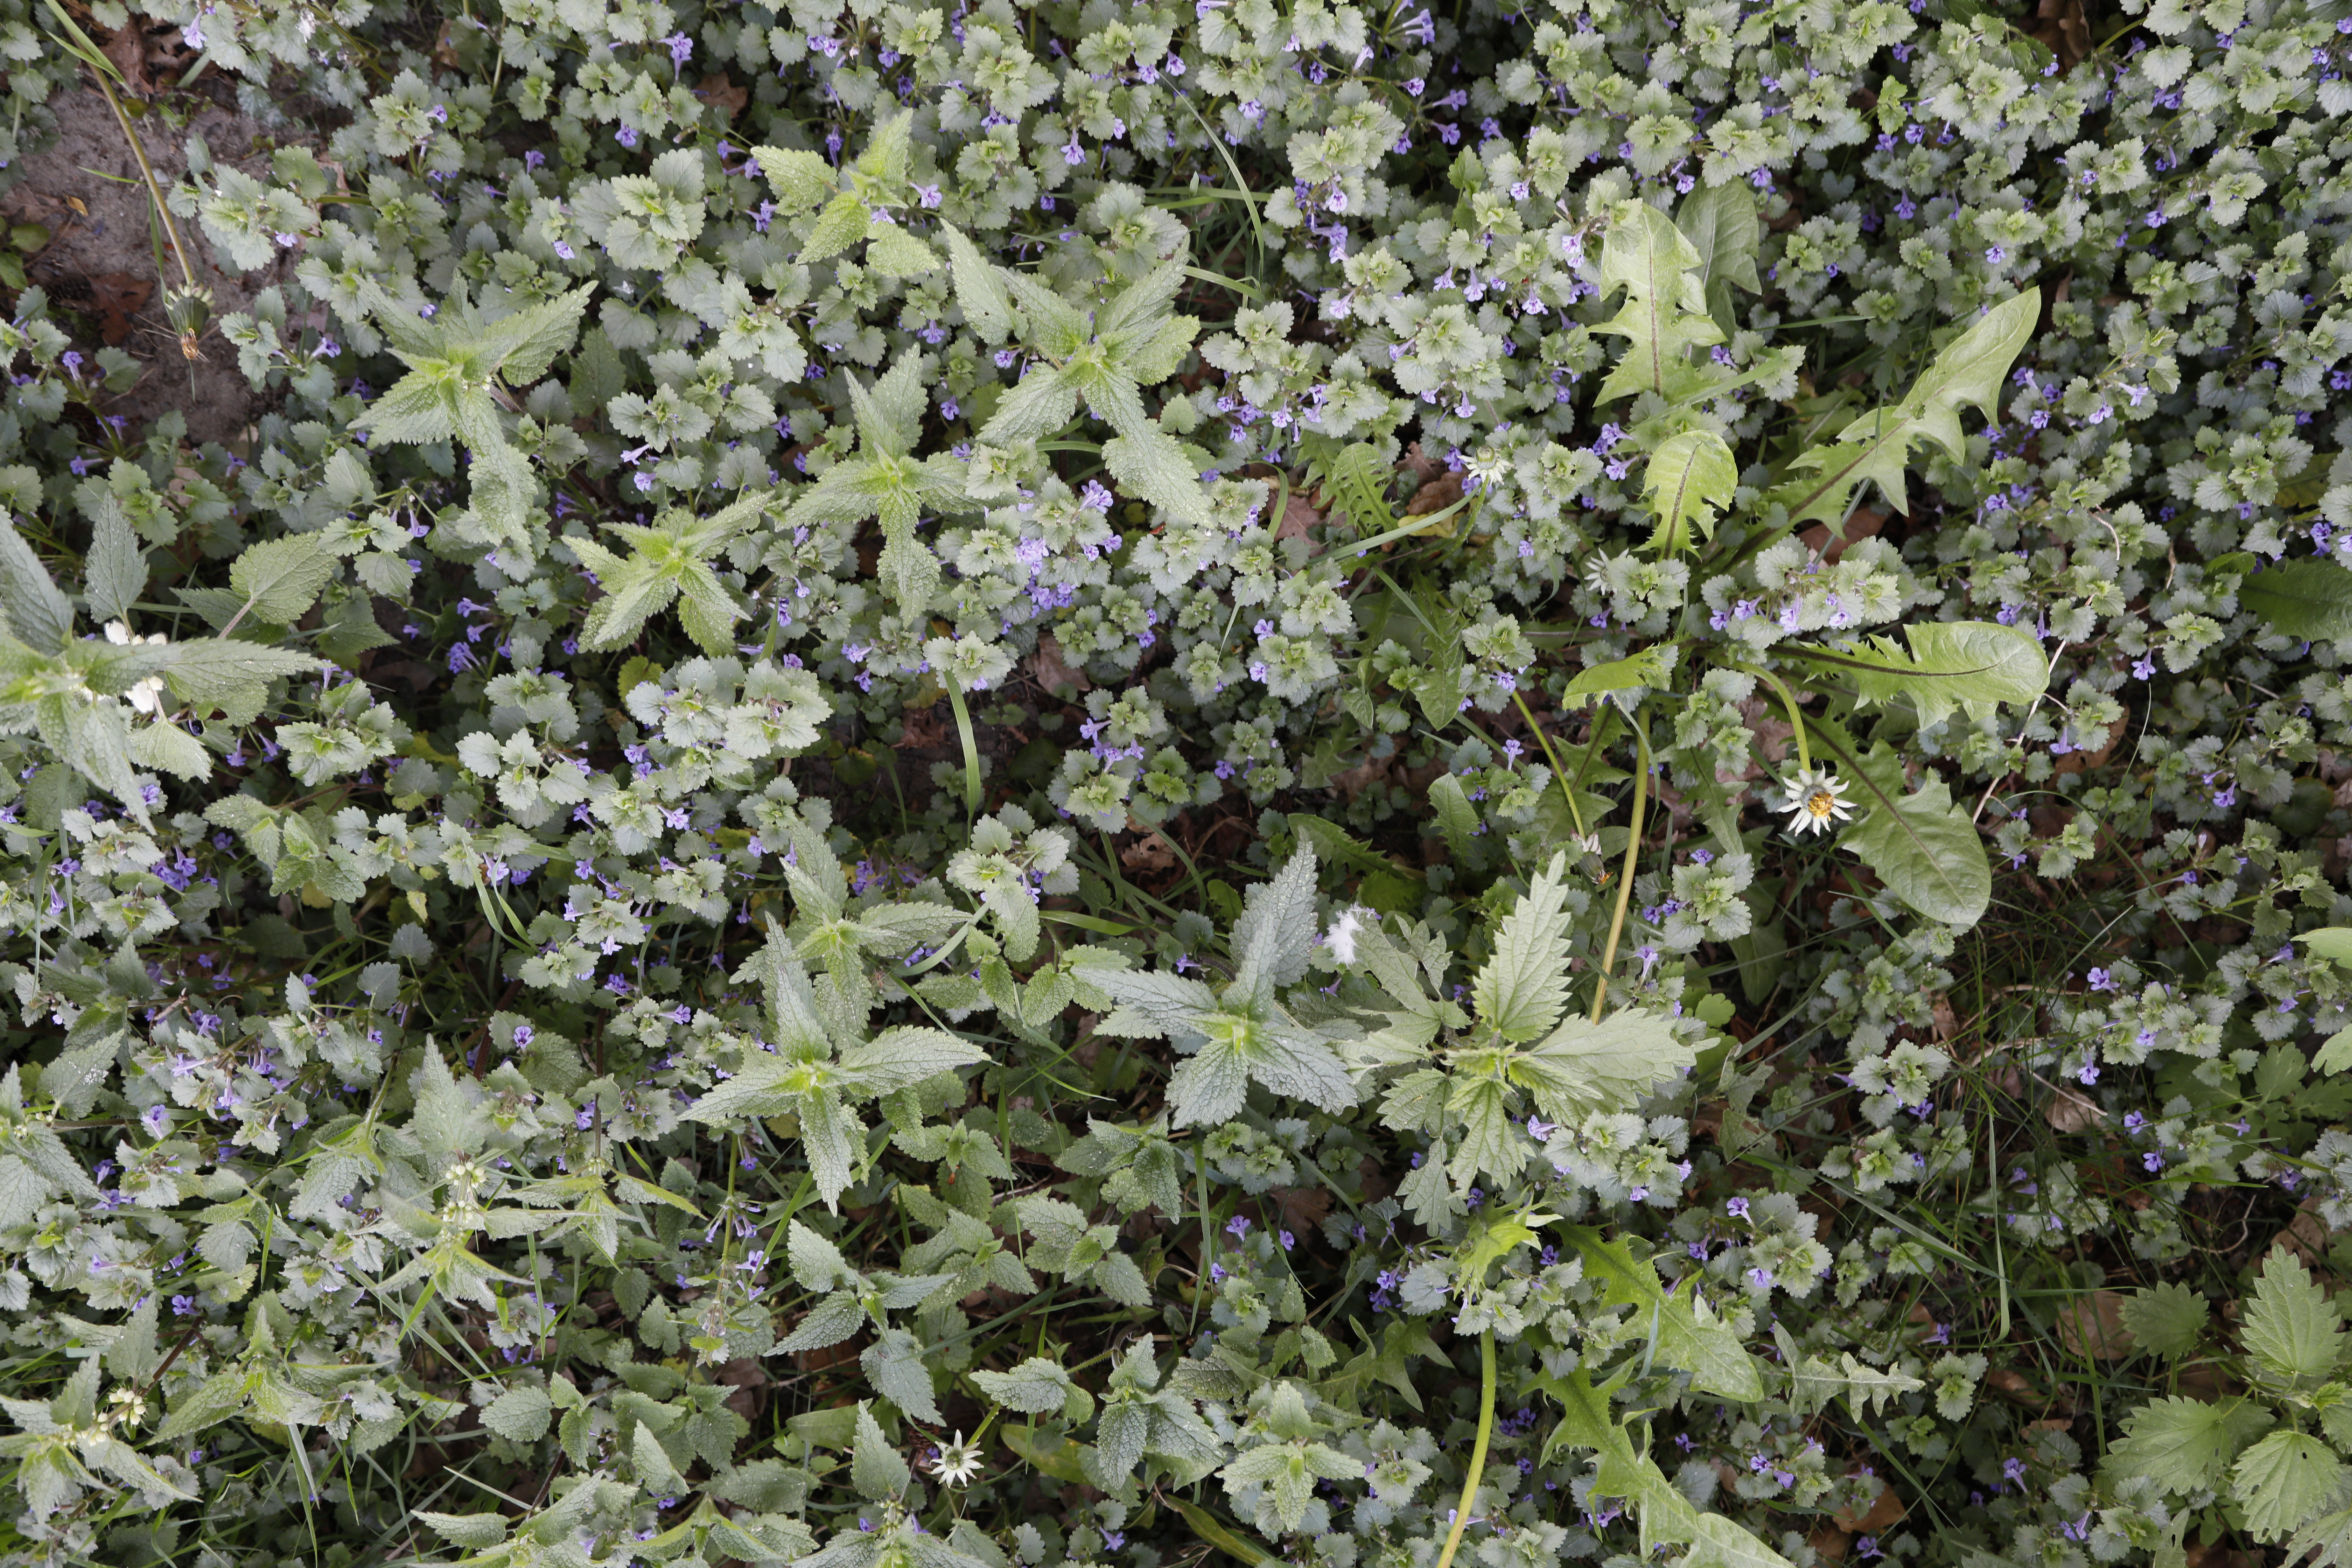
Plant species: Glechoma hederacea, Lamium album